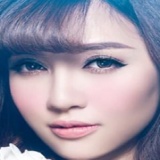
ca sĩ Bích Phương